Zenobia Camprubí

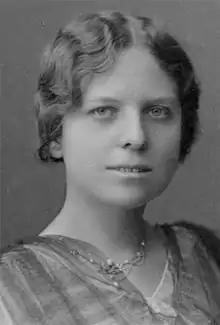
Zenobia Camprubí, c.1905

Zenobia Camprubí Aymar (31 August 1887 – 25 October 1956) was a Spanish-born writer and poet; she was also a noted translator of the works of Rabindranath Tagore.